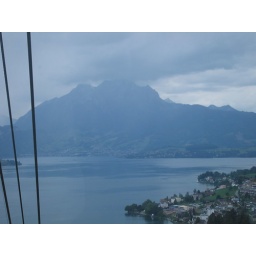
The mountain shrouded in clouds is probably Mt. Pilatus and not Mt. Doom.